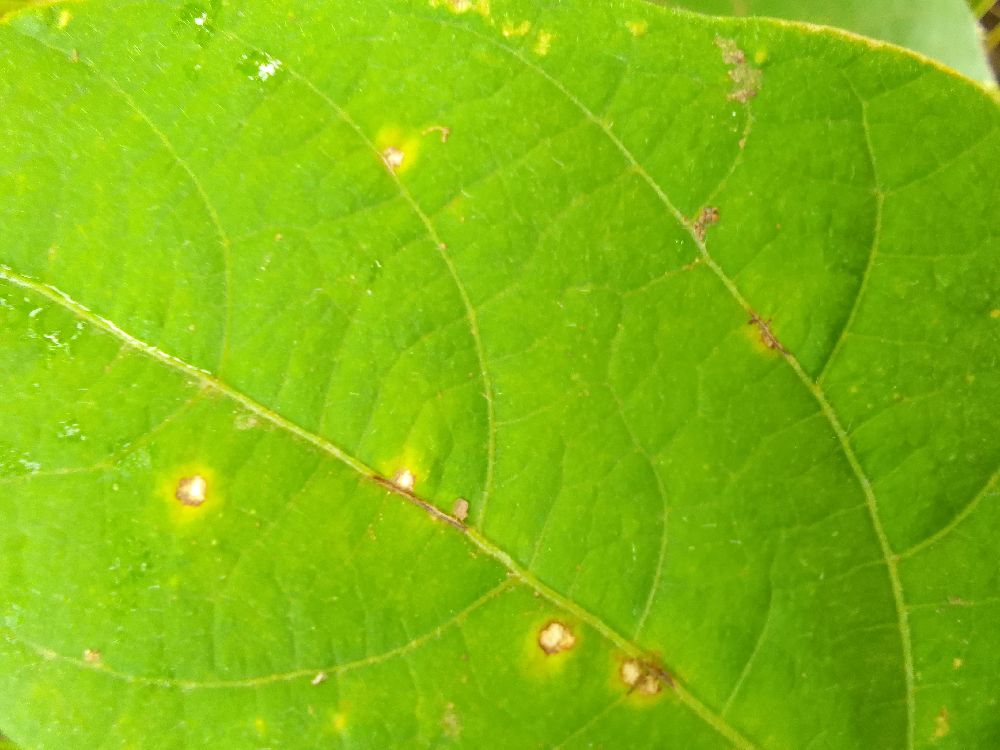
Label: rust